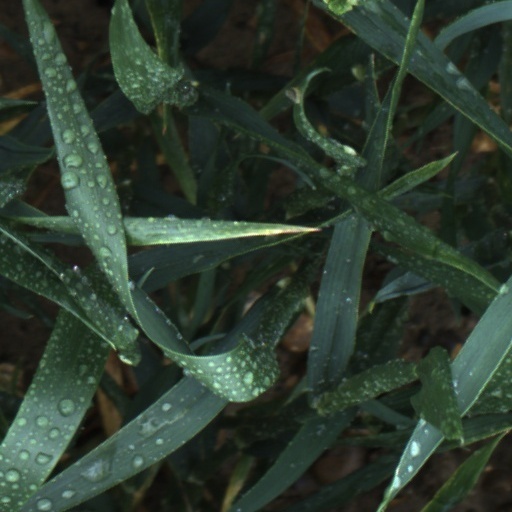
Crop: wheat